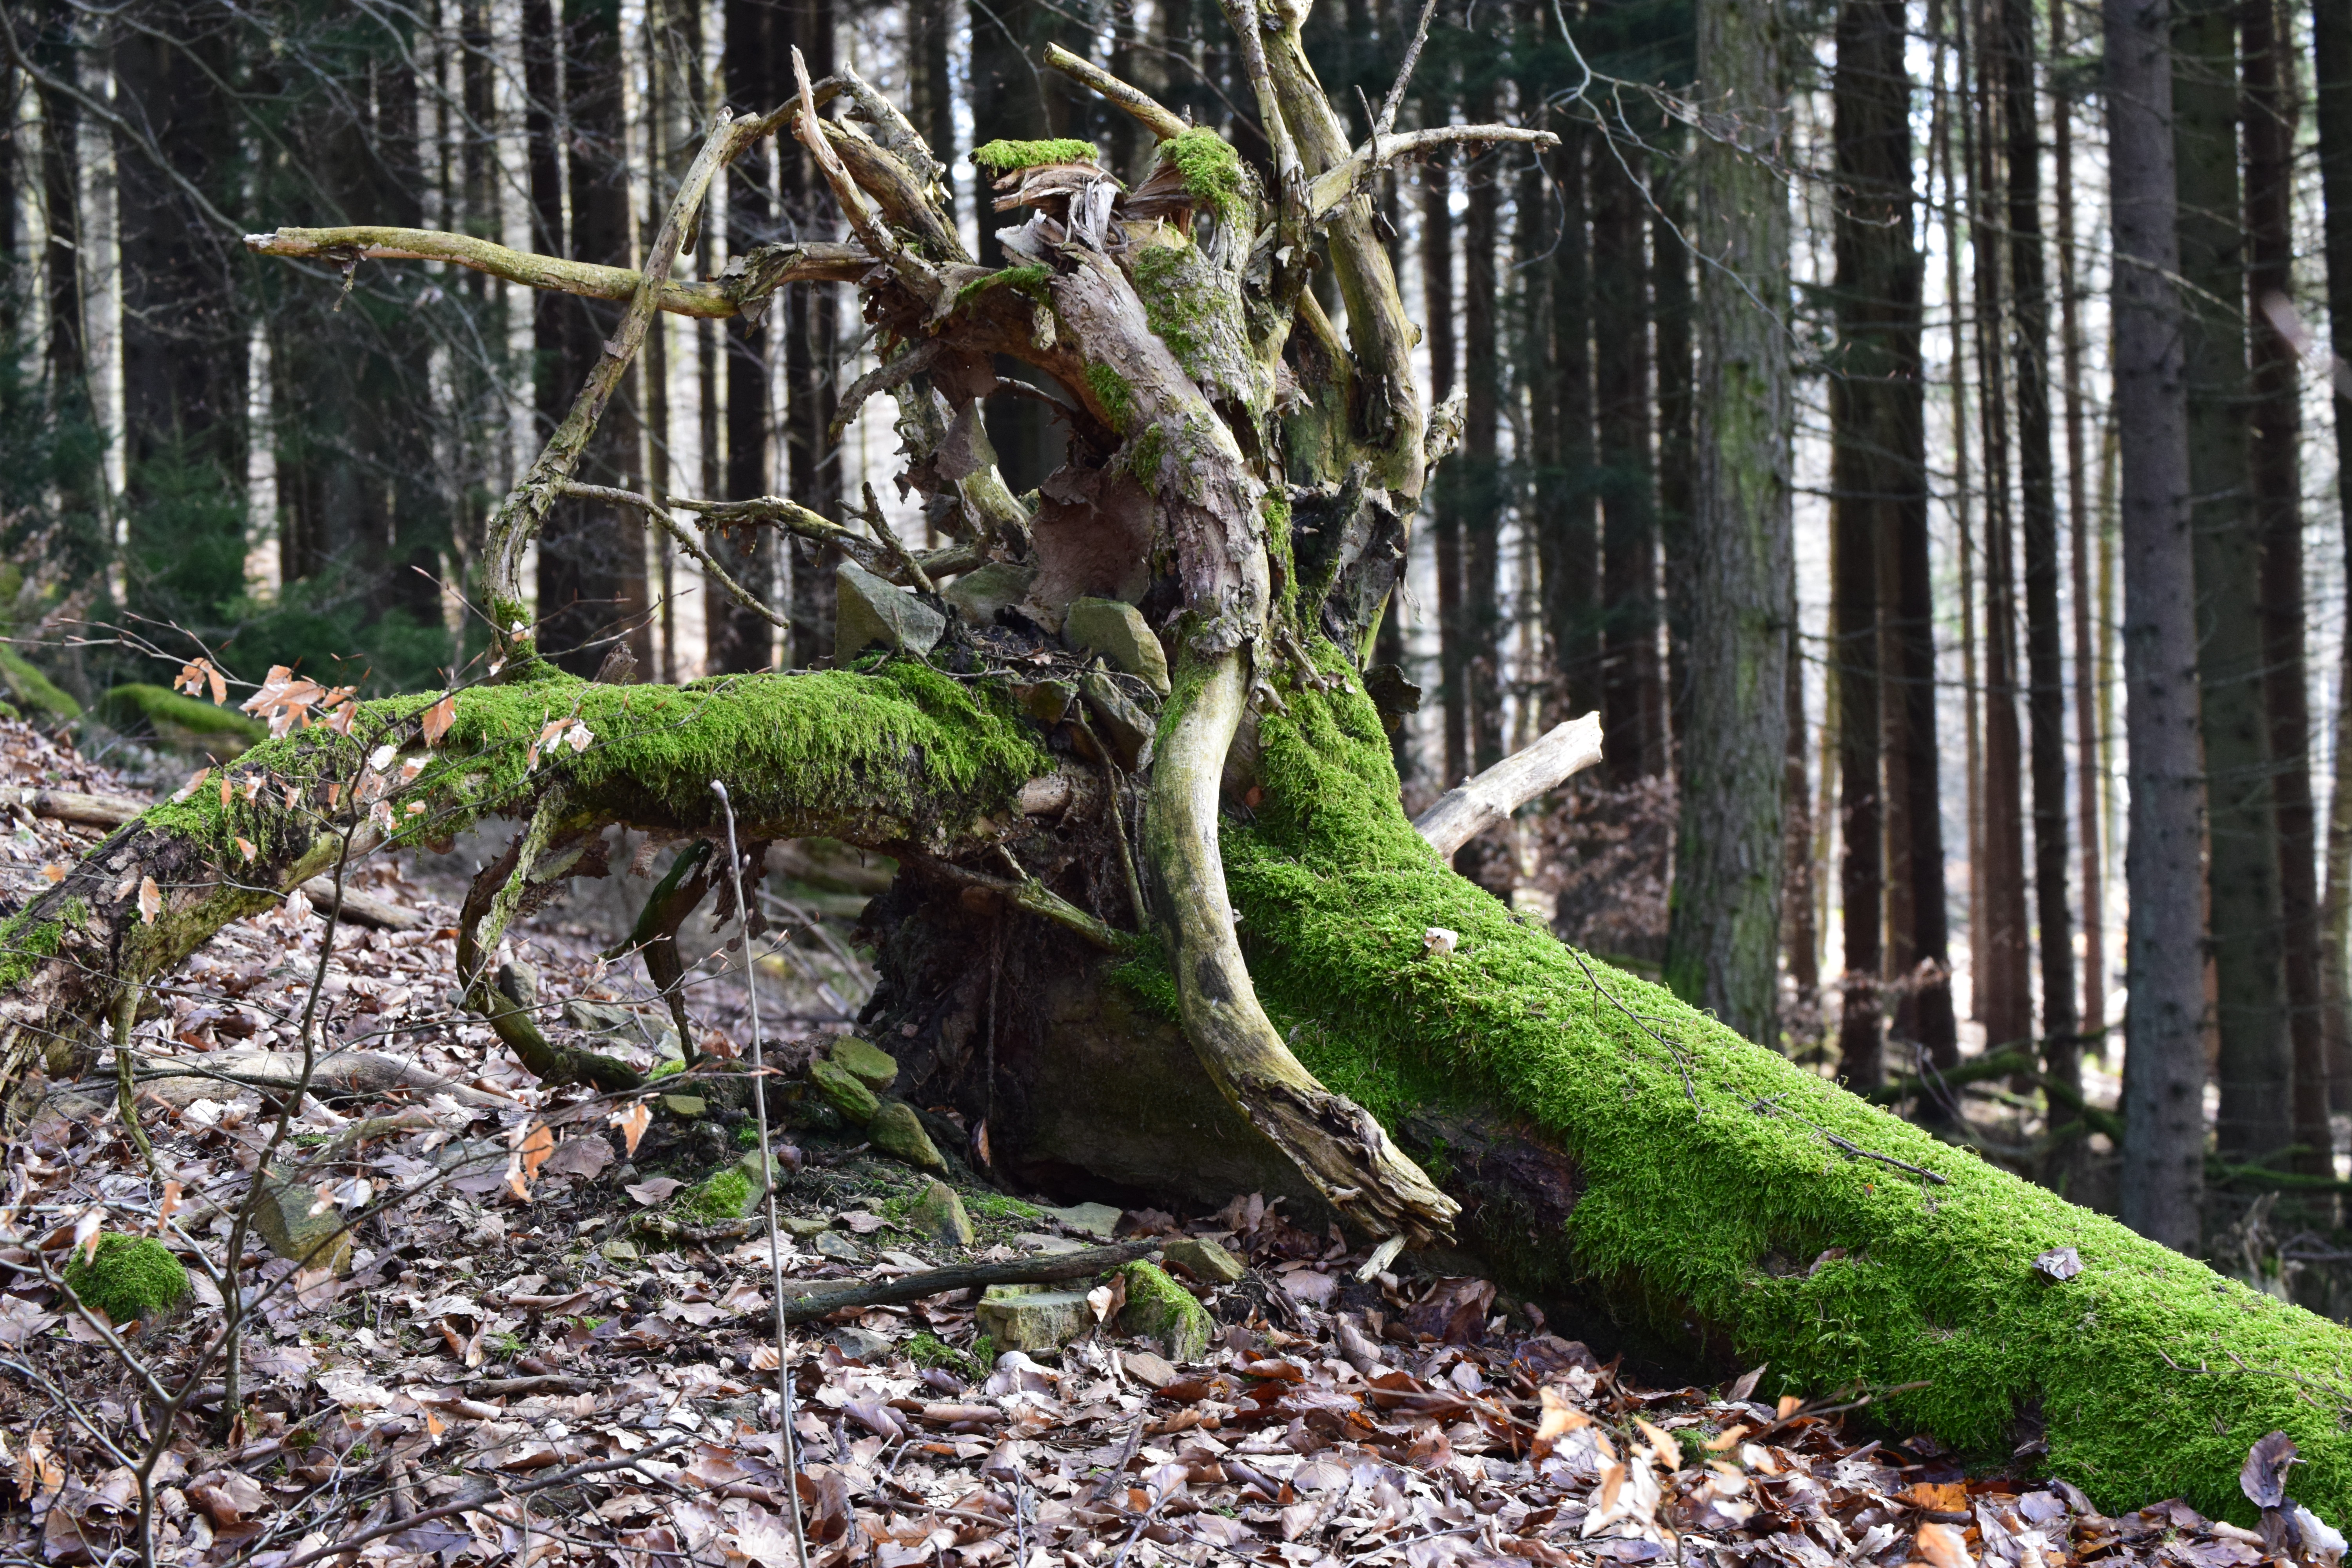
wood, tree, root, moss, woodland, forest, old growth forest, ecosystem, nature reserve, deciduous, branch, trunk, plant, spruce fir forest, temperate broadleaf and mixed forest, biome, temperate coniferous forest, rainforest, valdivian temperate rain forest, jungle, non vascular land plant, grove